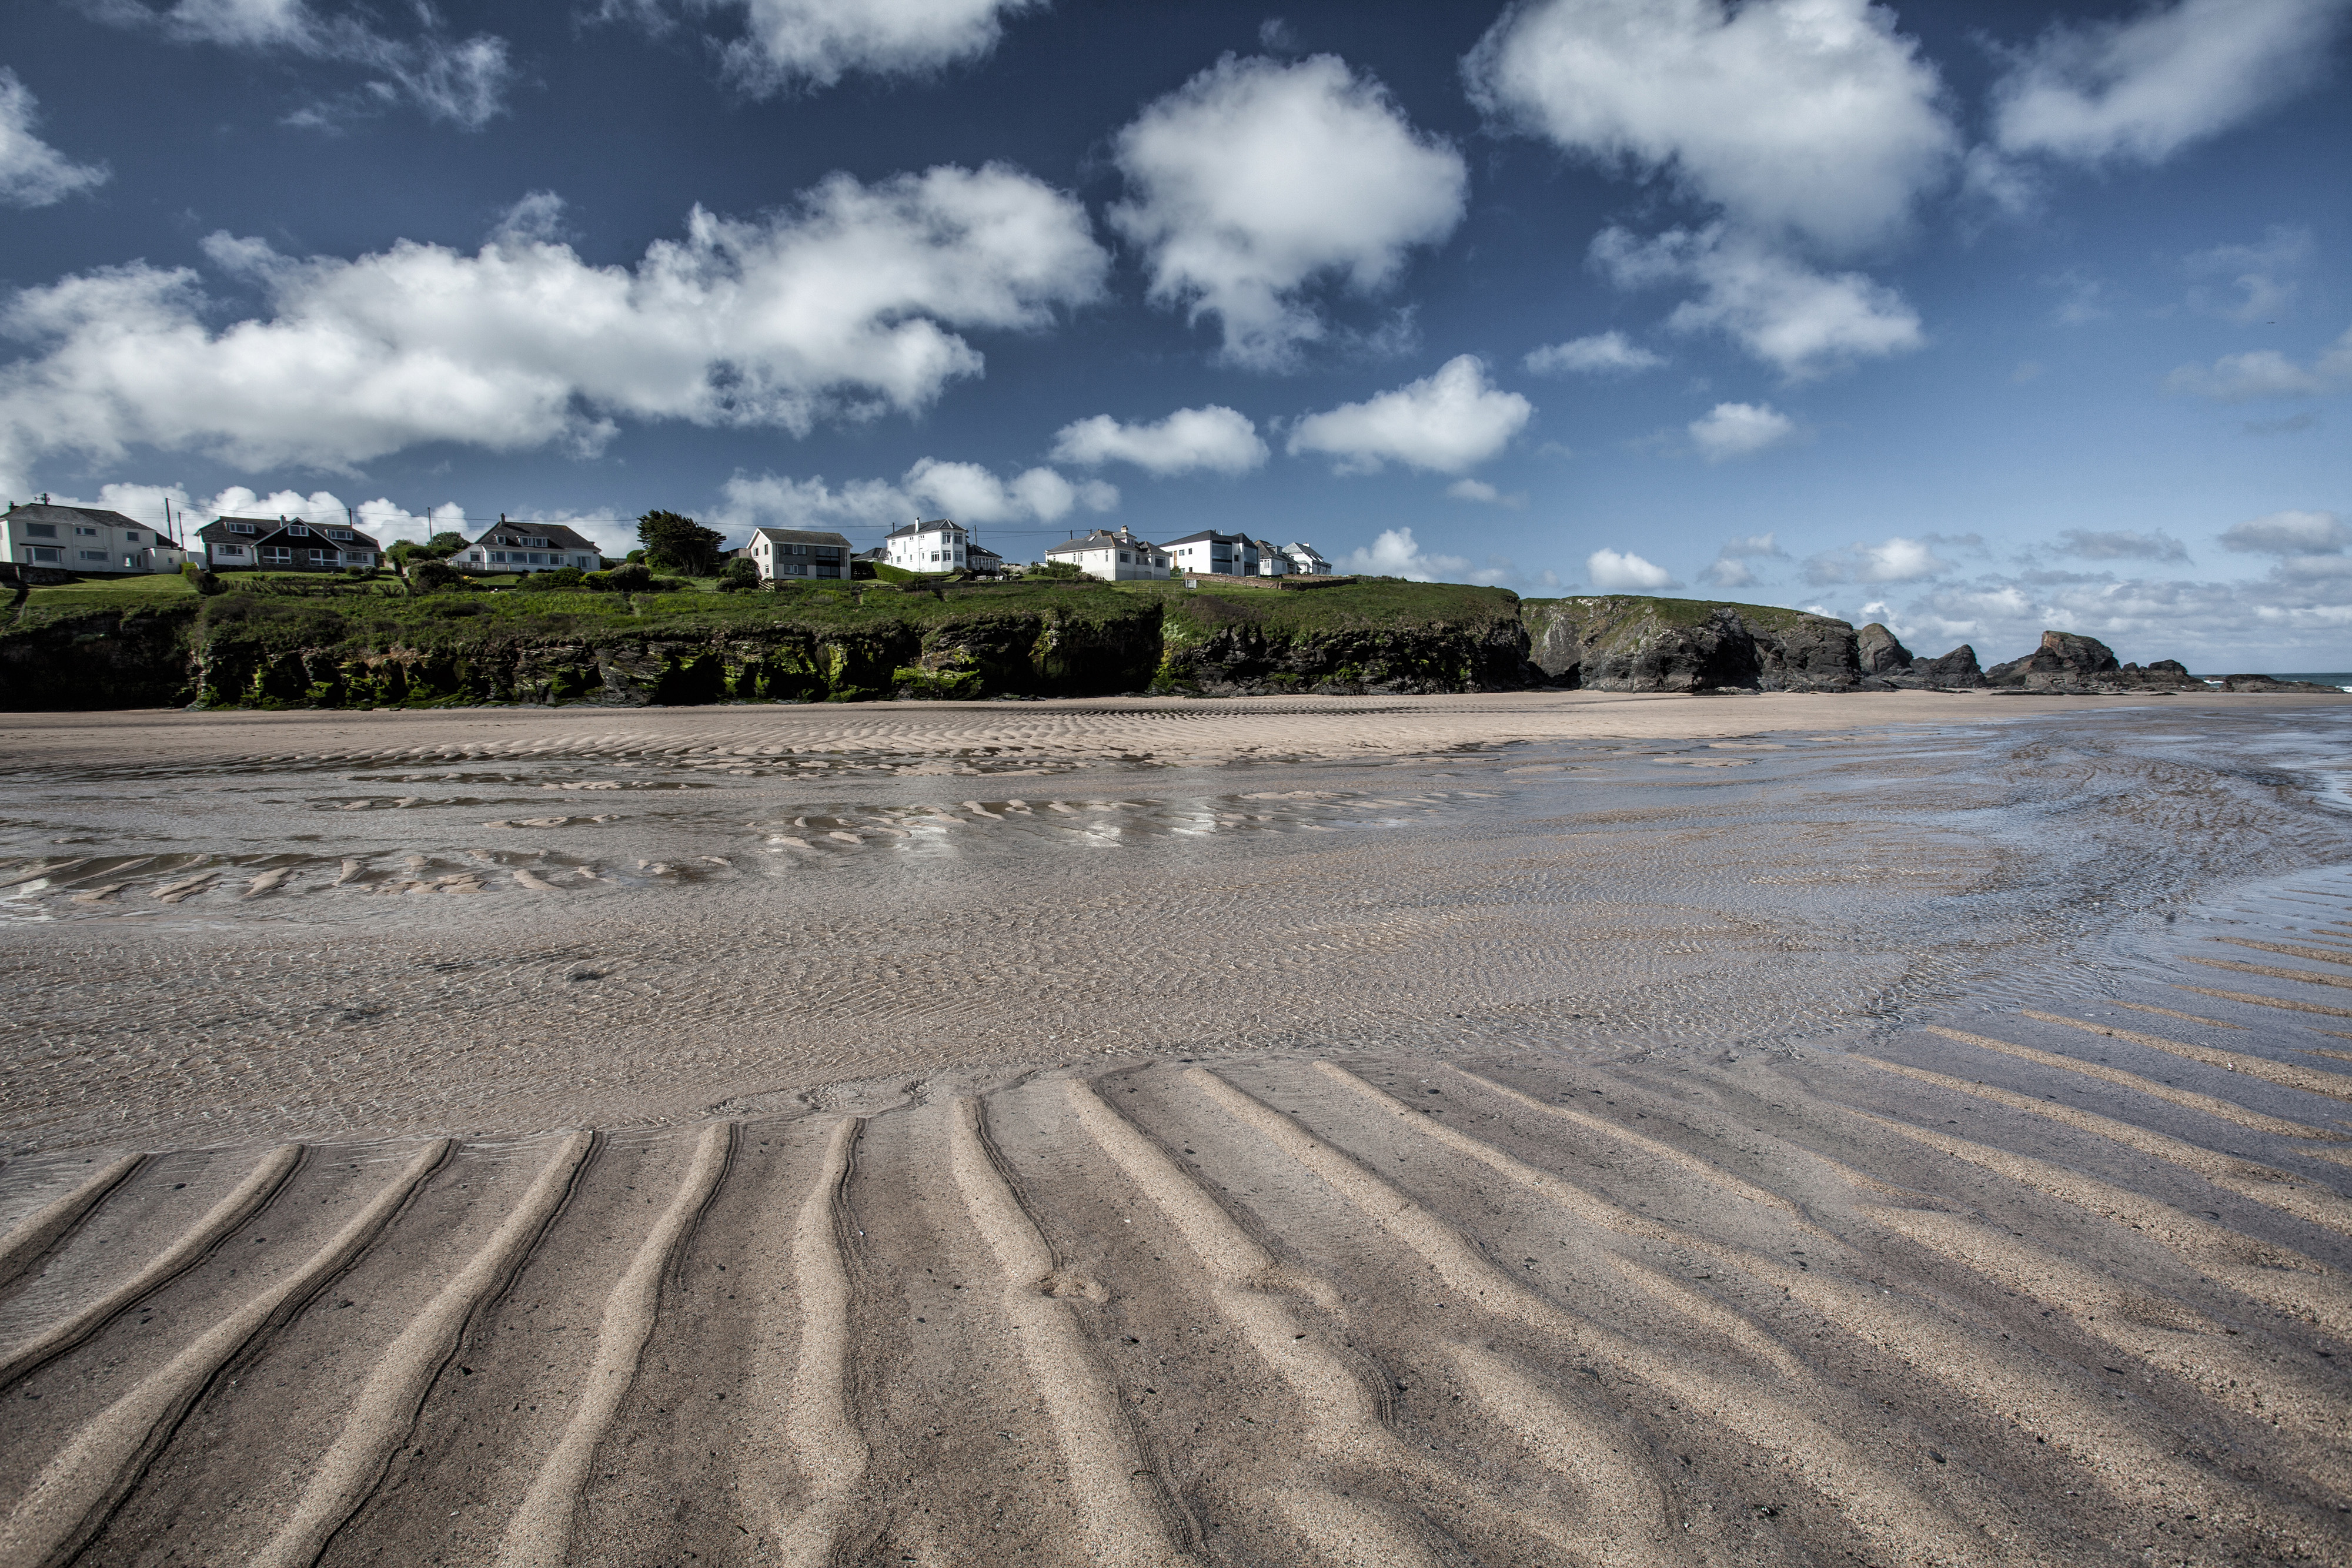
sand, sky, beach, sea, coast, cloud, shore, water, ocean, tree, horizon, landscape, wave, coastal and oceanic landforms, mudflat, vacation, soil, photography, bay, wind wave, tide